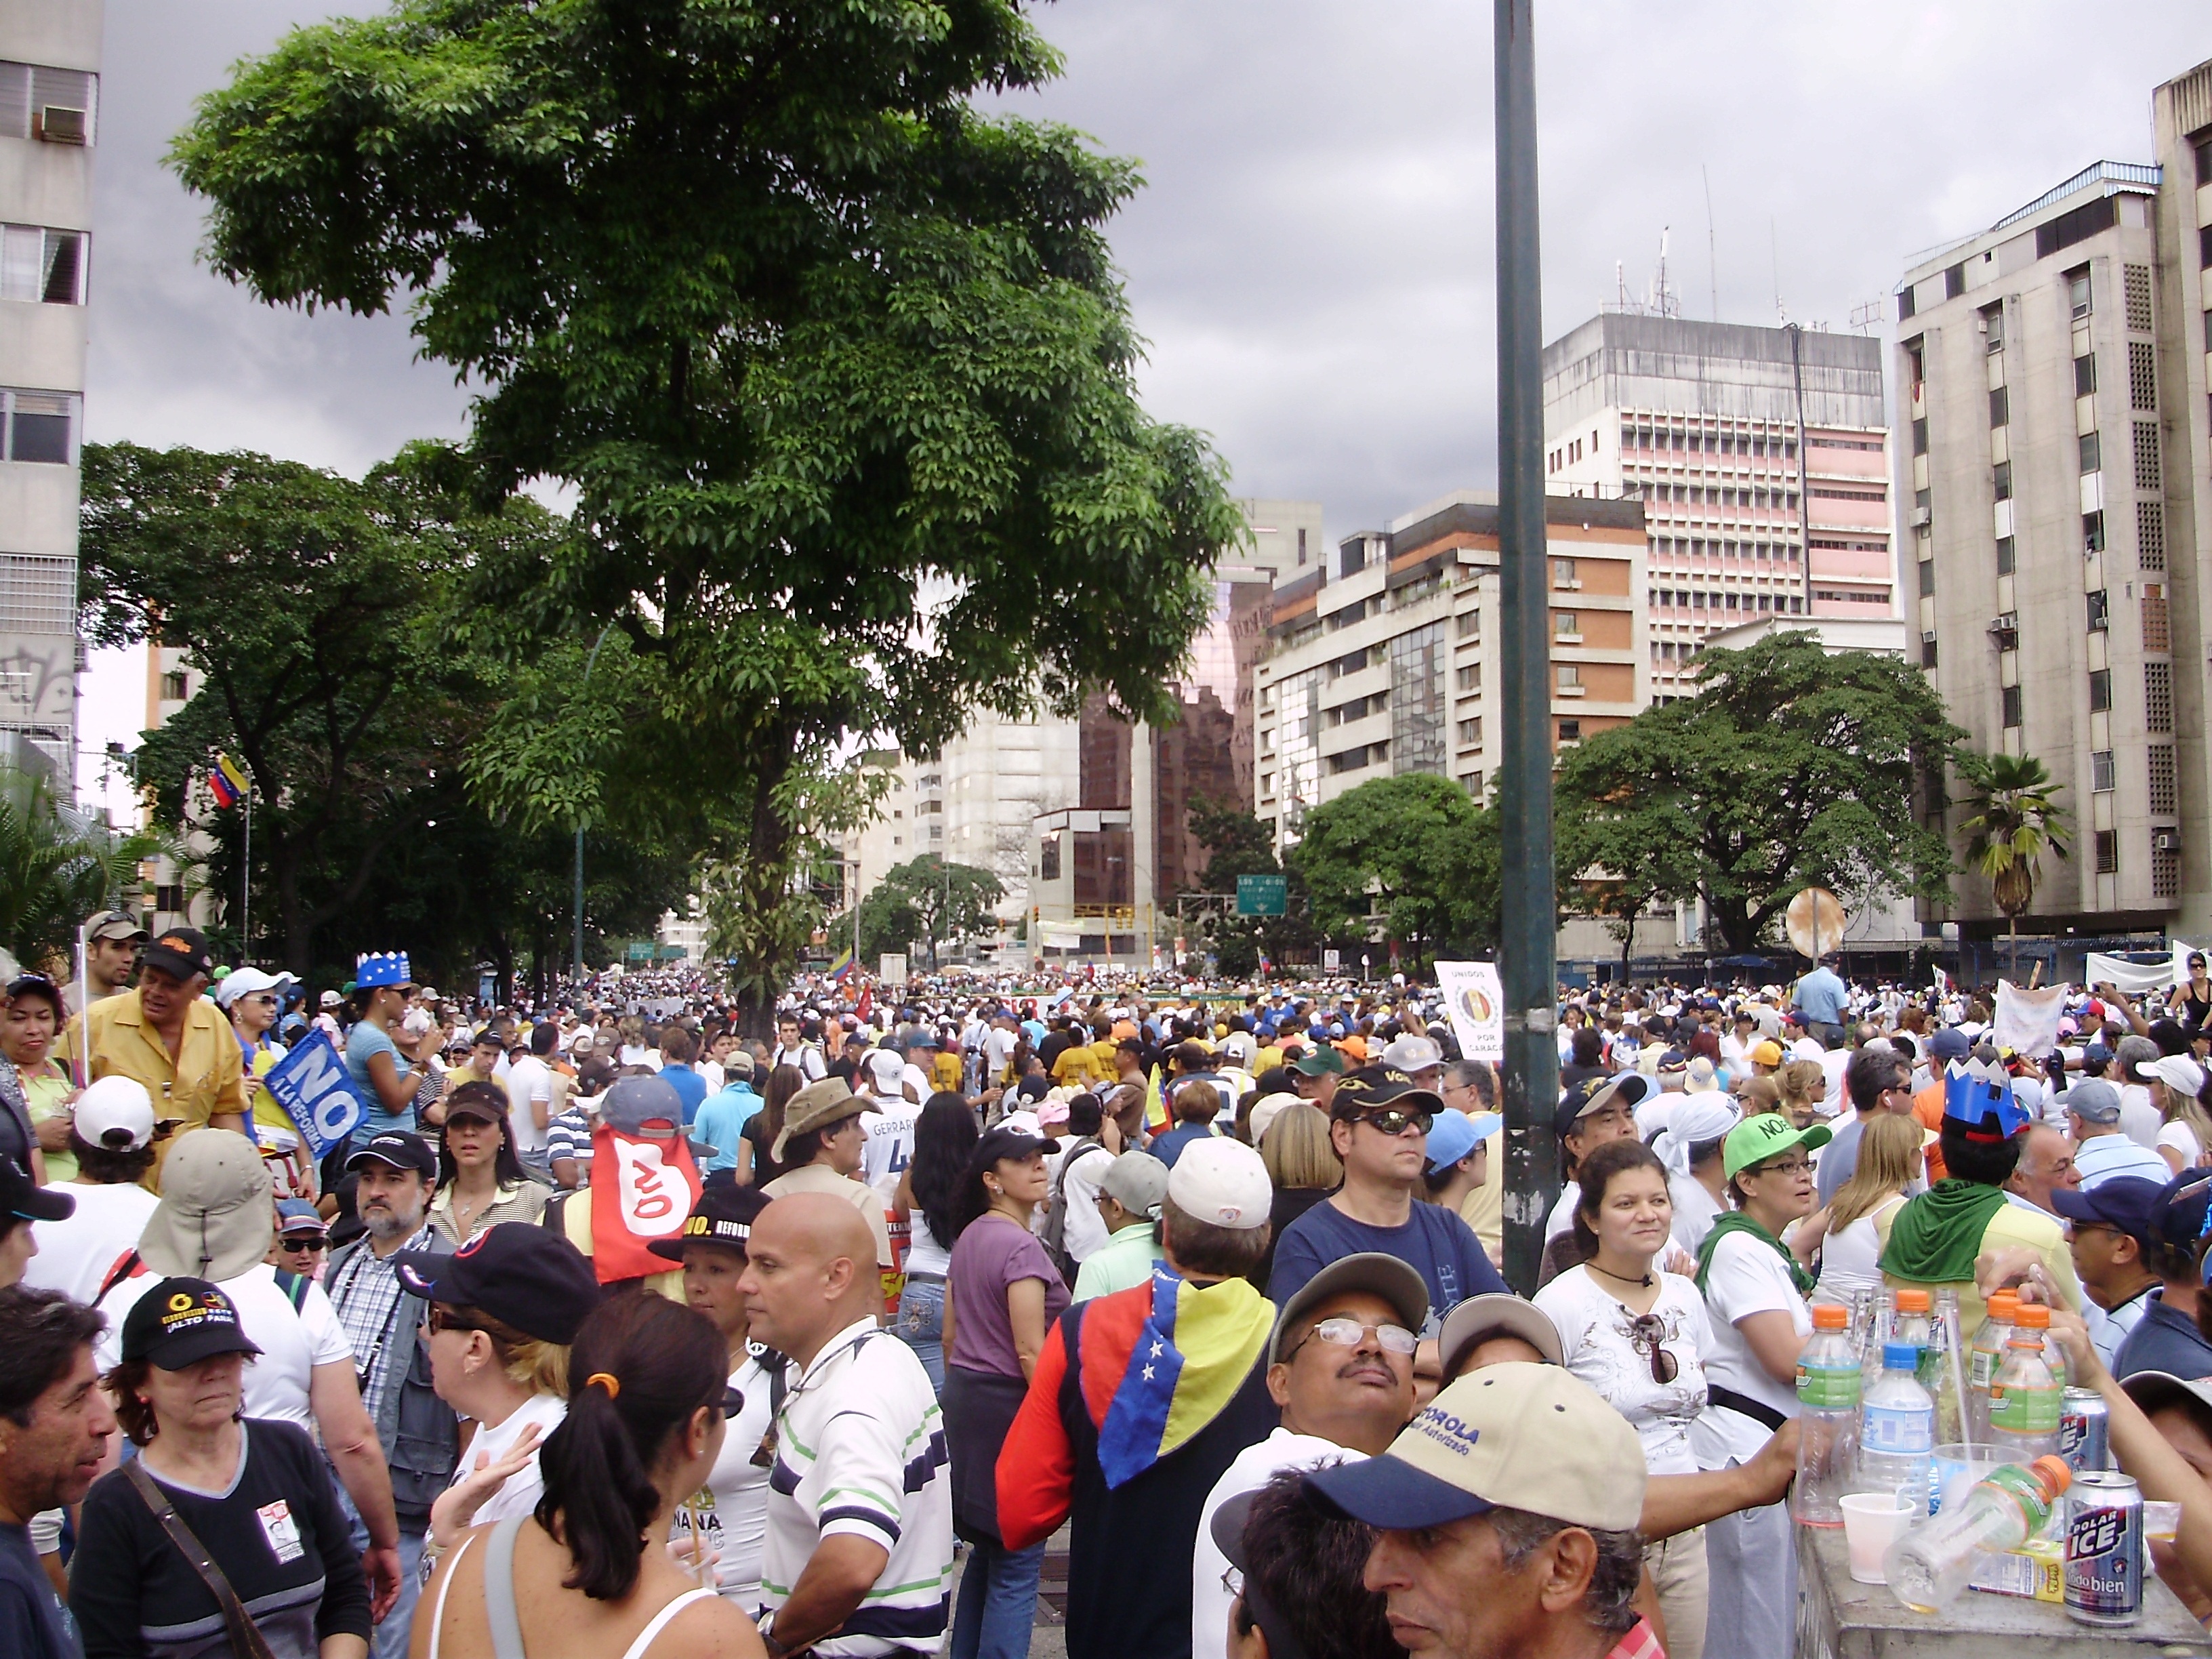
people, crowd, festival, venezuela, marches, demonstration, endurance, protest, athletics, protests, neighbourhood, human action, long distance running